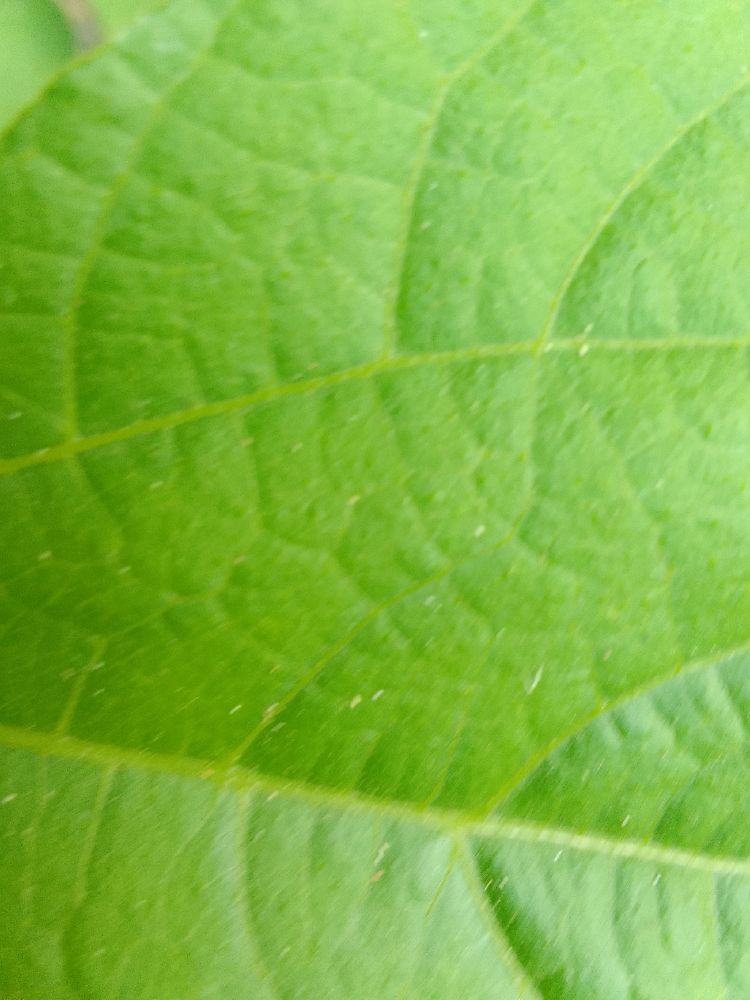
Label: healthy